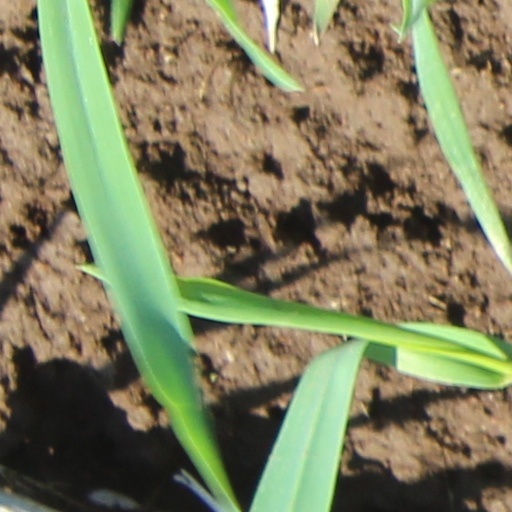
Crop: wheat